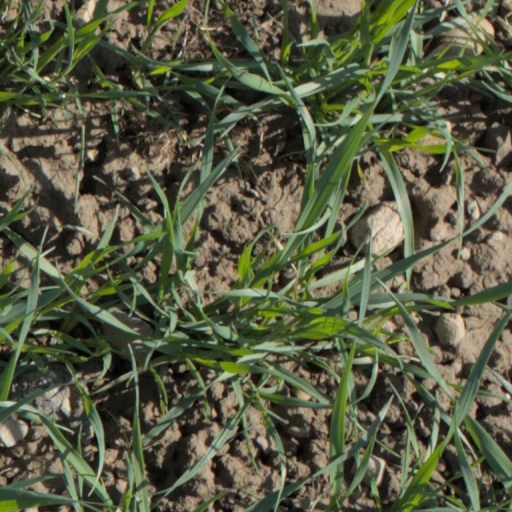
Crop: wheat